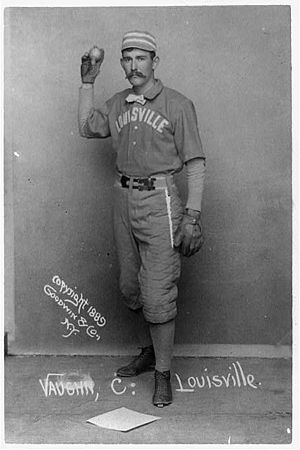
American Association 1889
Farmer Vaughn fra Louisville Colonels i 1889.
American Association 1889 var den ottende sæson i baseballligaen American Association. Ligaen havde deltagelse af otte hold, som hver skulle spille 140 kampe i perioden 17. april – 15. oktober 1889. I forhold til sæsonen før havde Columbus Solons erstattet Cleveland Forest Citys, som skiftede til National League efter 1888-sæsonen.